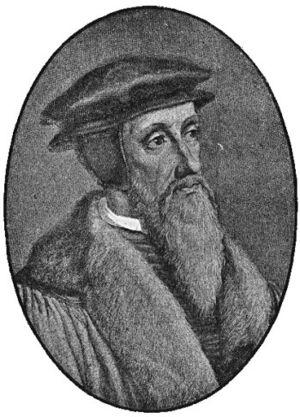
Calvin et Hobbes est une bande dessinée américaine écrite et illustrée par Bill Watterson, qui met en scène les aventures humoristiques de Calvin, un enfant imaginatif de six ans, et de Hobbes, son tigre en peluche sarcastique. Par ironie, les noms des deux personnages sont tirés du nom de deux penseurs aux philosophies radicalement différentes : le théologien Jean Calvin et le matérialiste Thomas Hobbes.